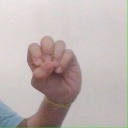
अक्षर: उ